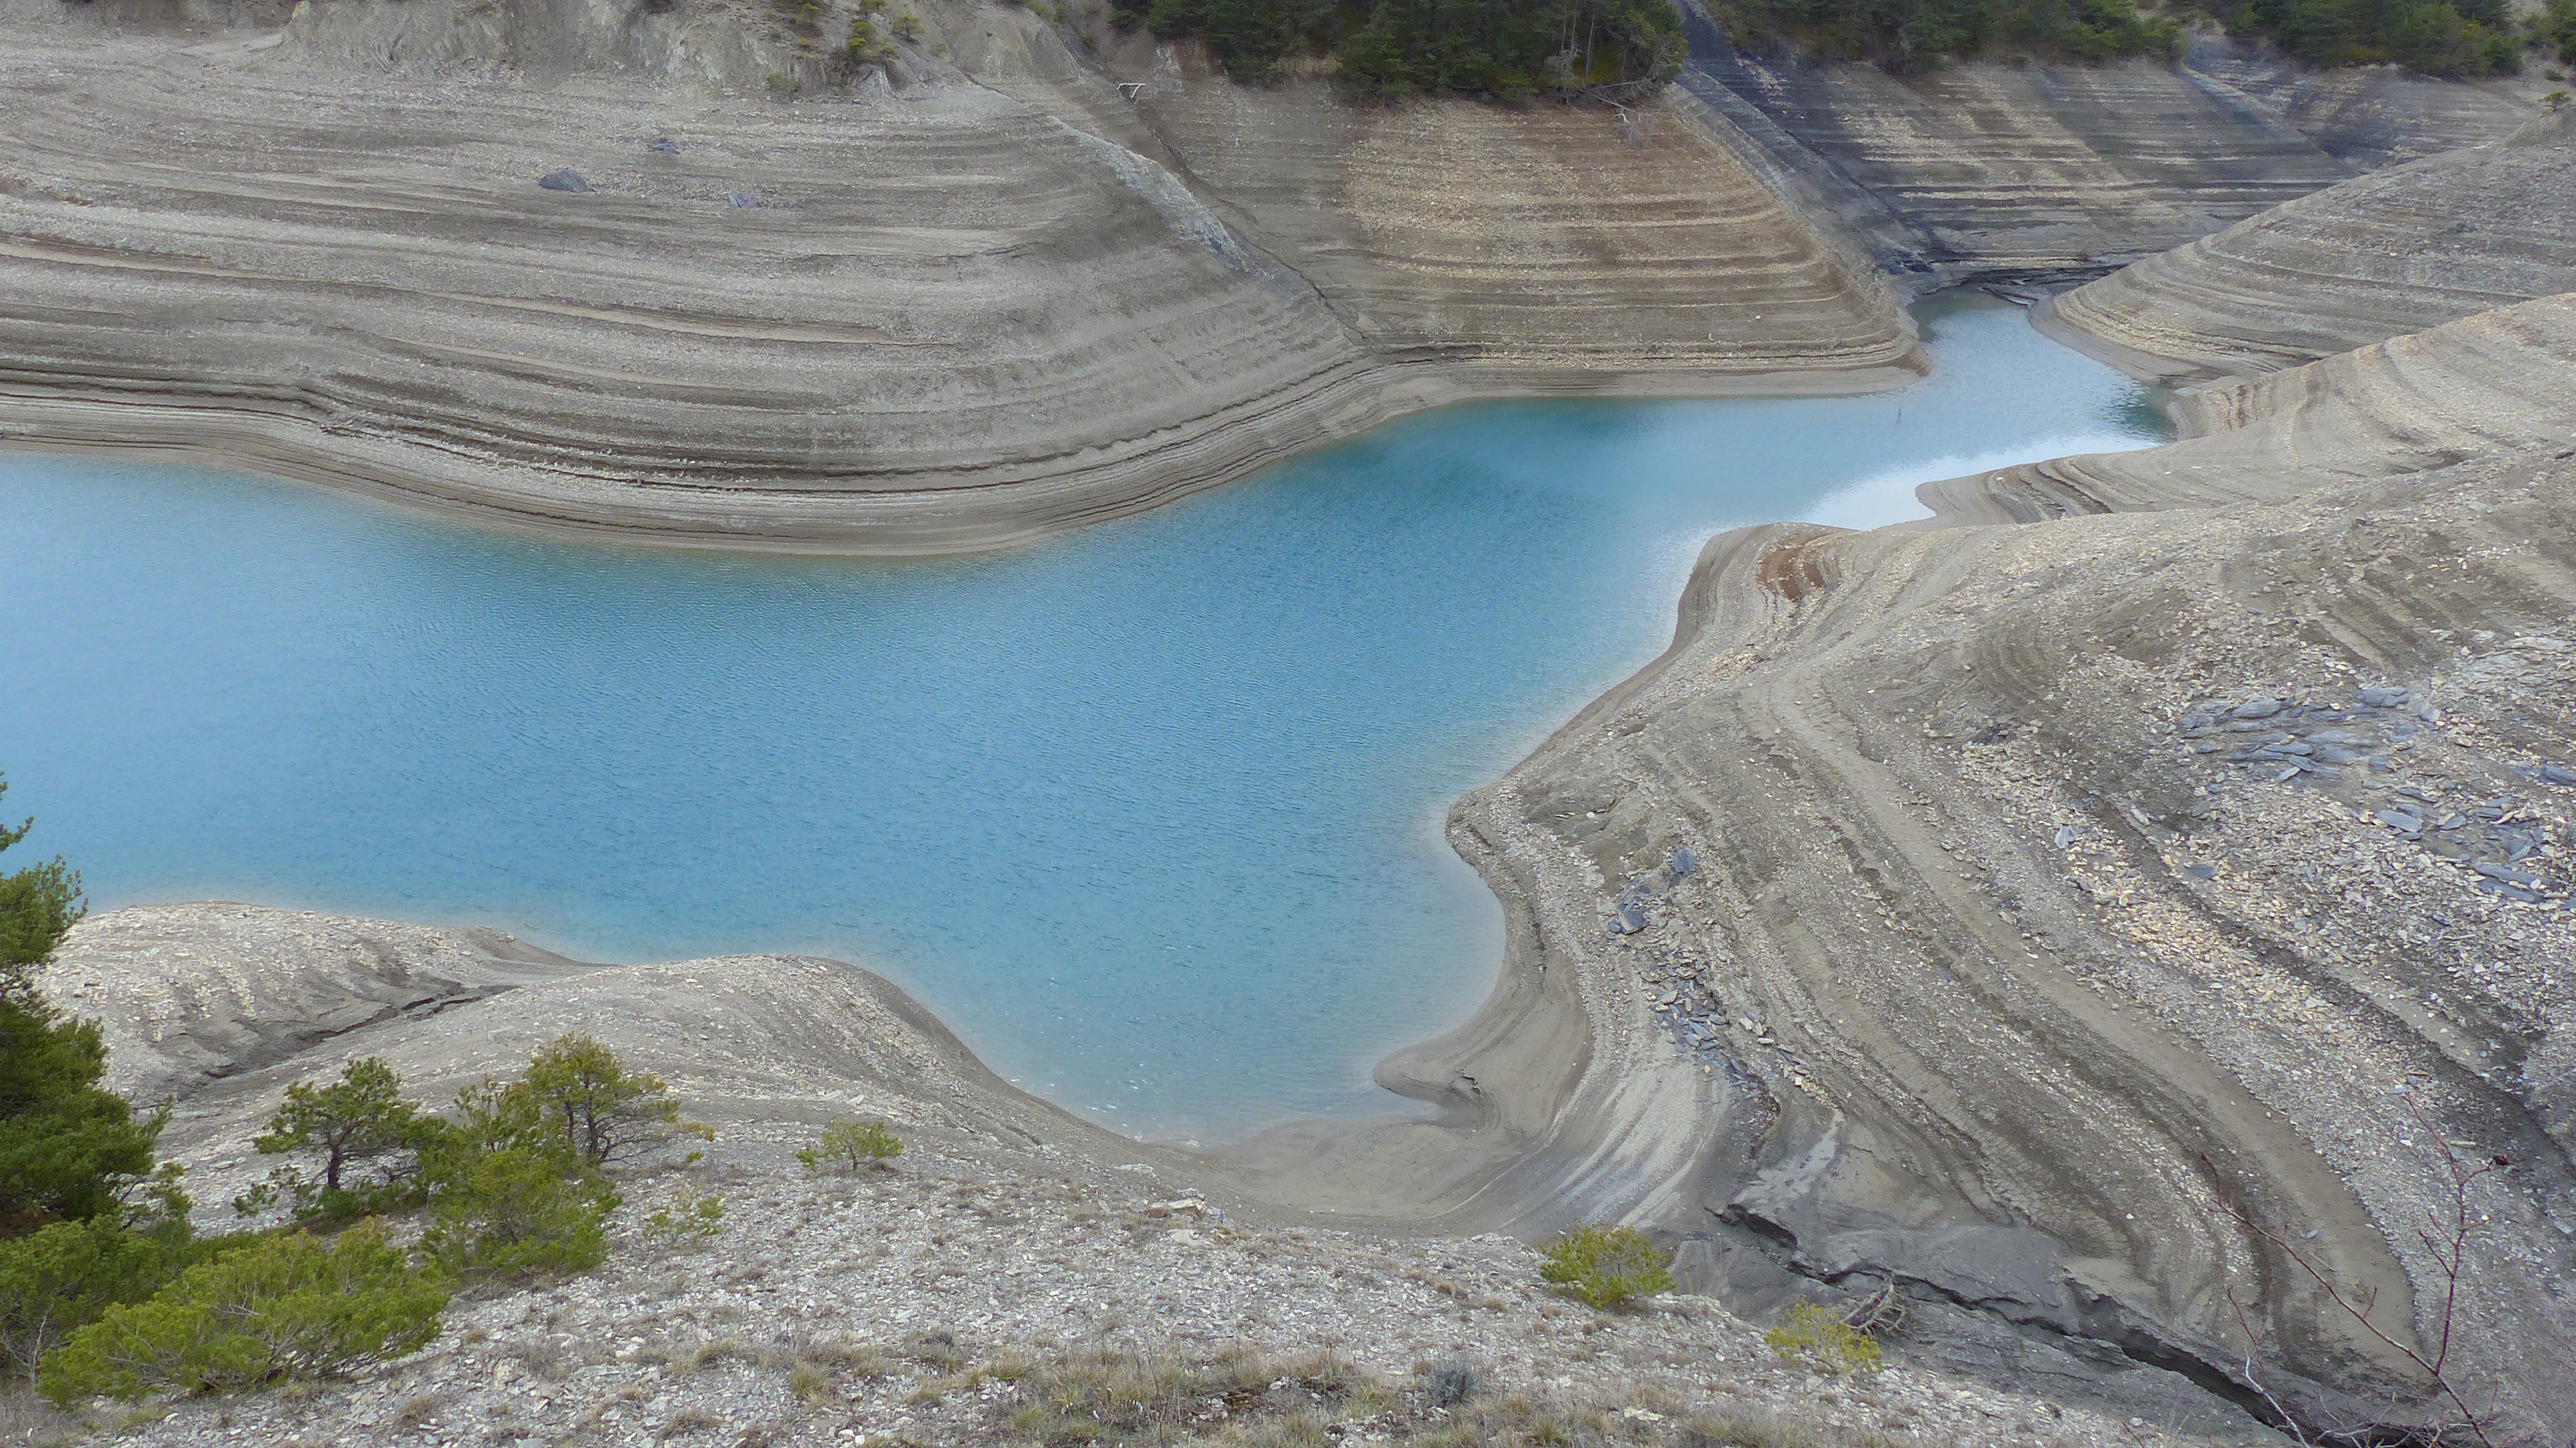
landscape, water, nature, lake, river, valley, cliff, reservoir, terrain, geology, relief, crater lake, wadi, moraine, aerial photography, contour line, lake of serre pon on, geological phenomenon